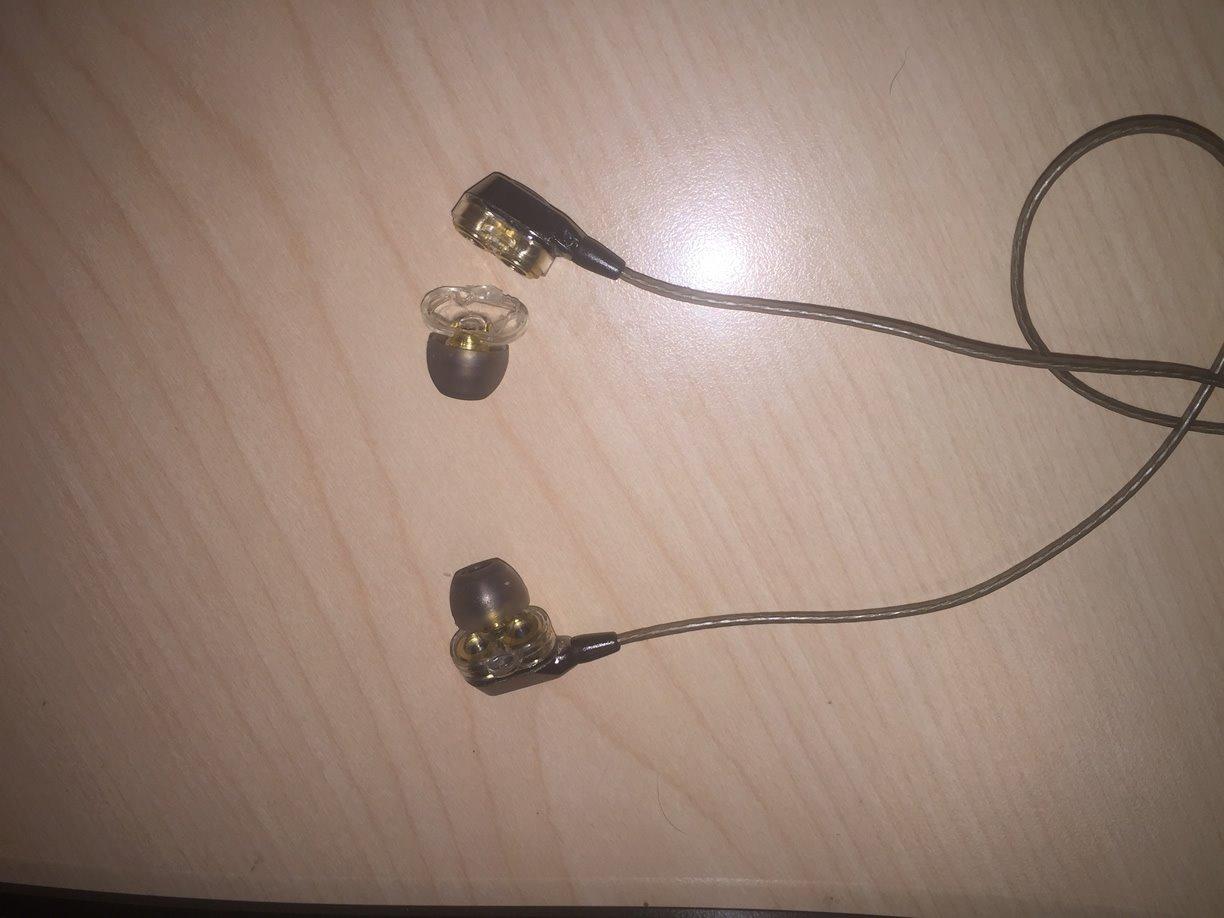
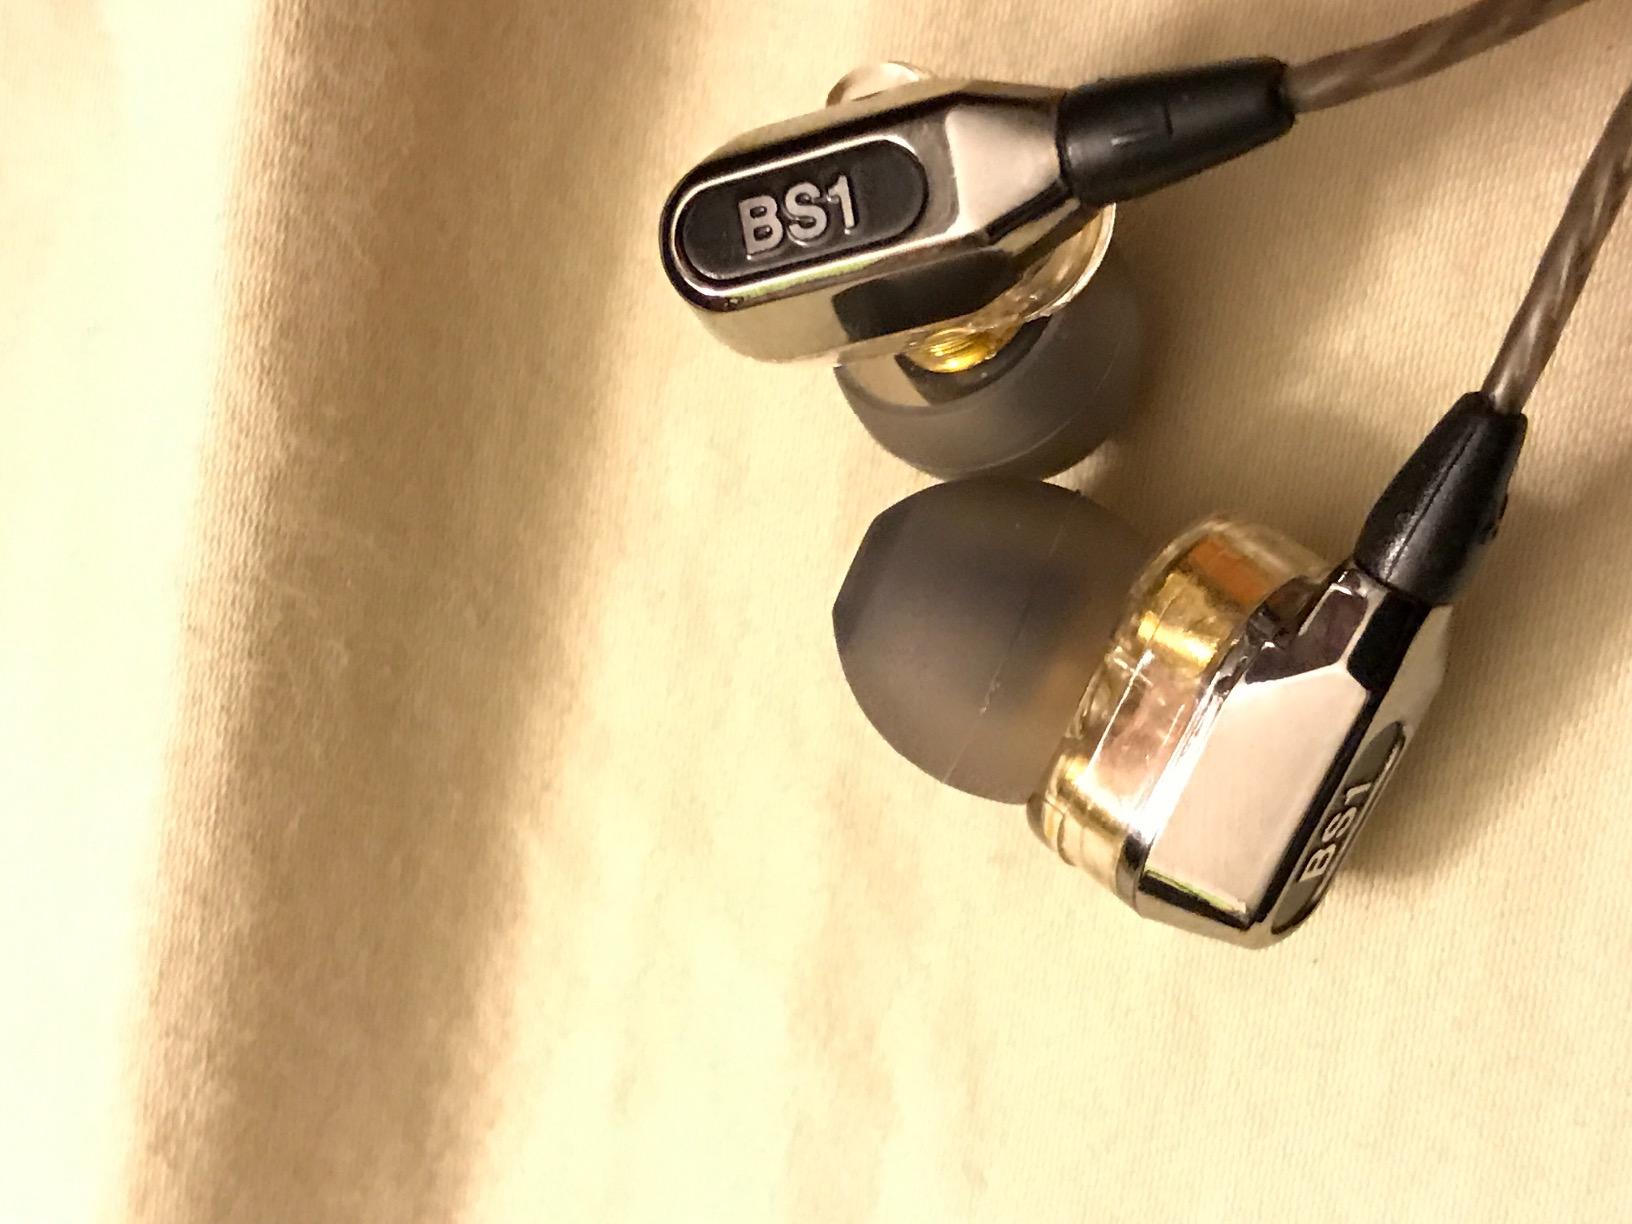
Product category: headphones
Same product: yes